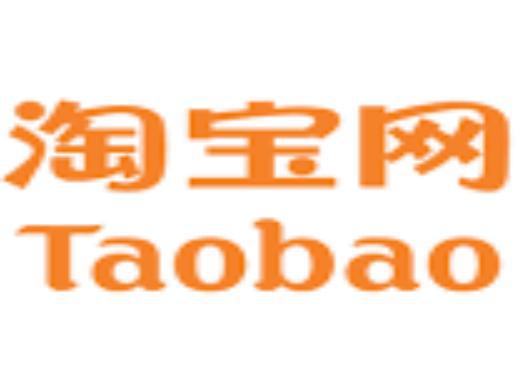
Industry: Others